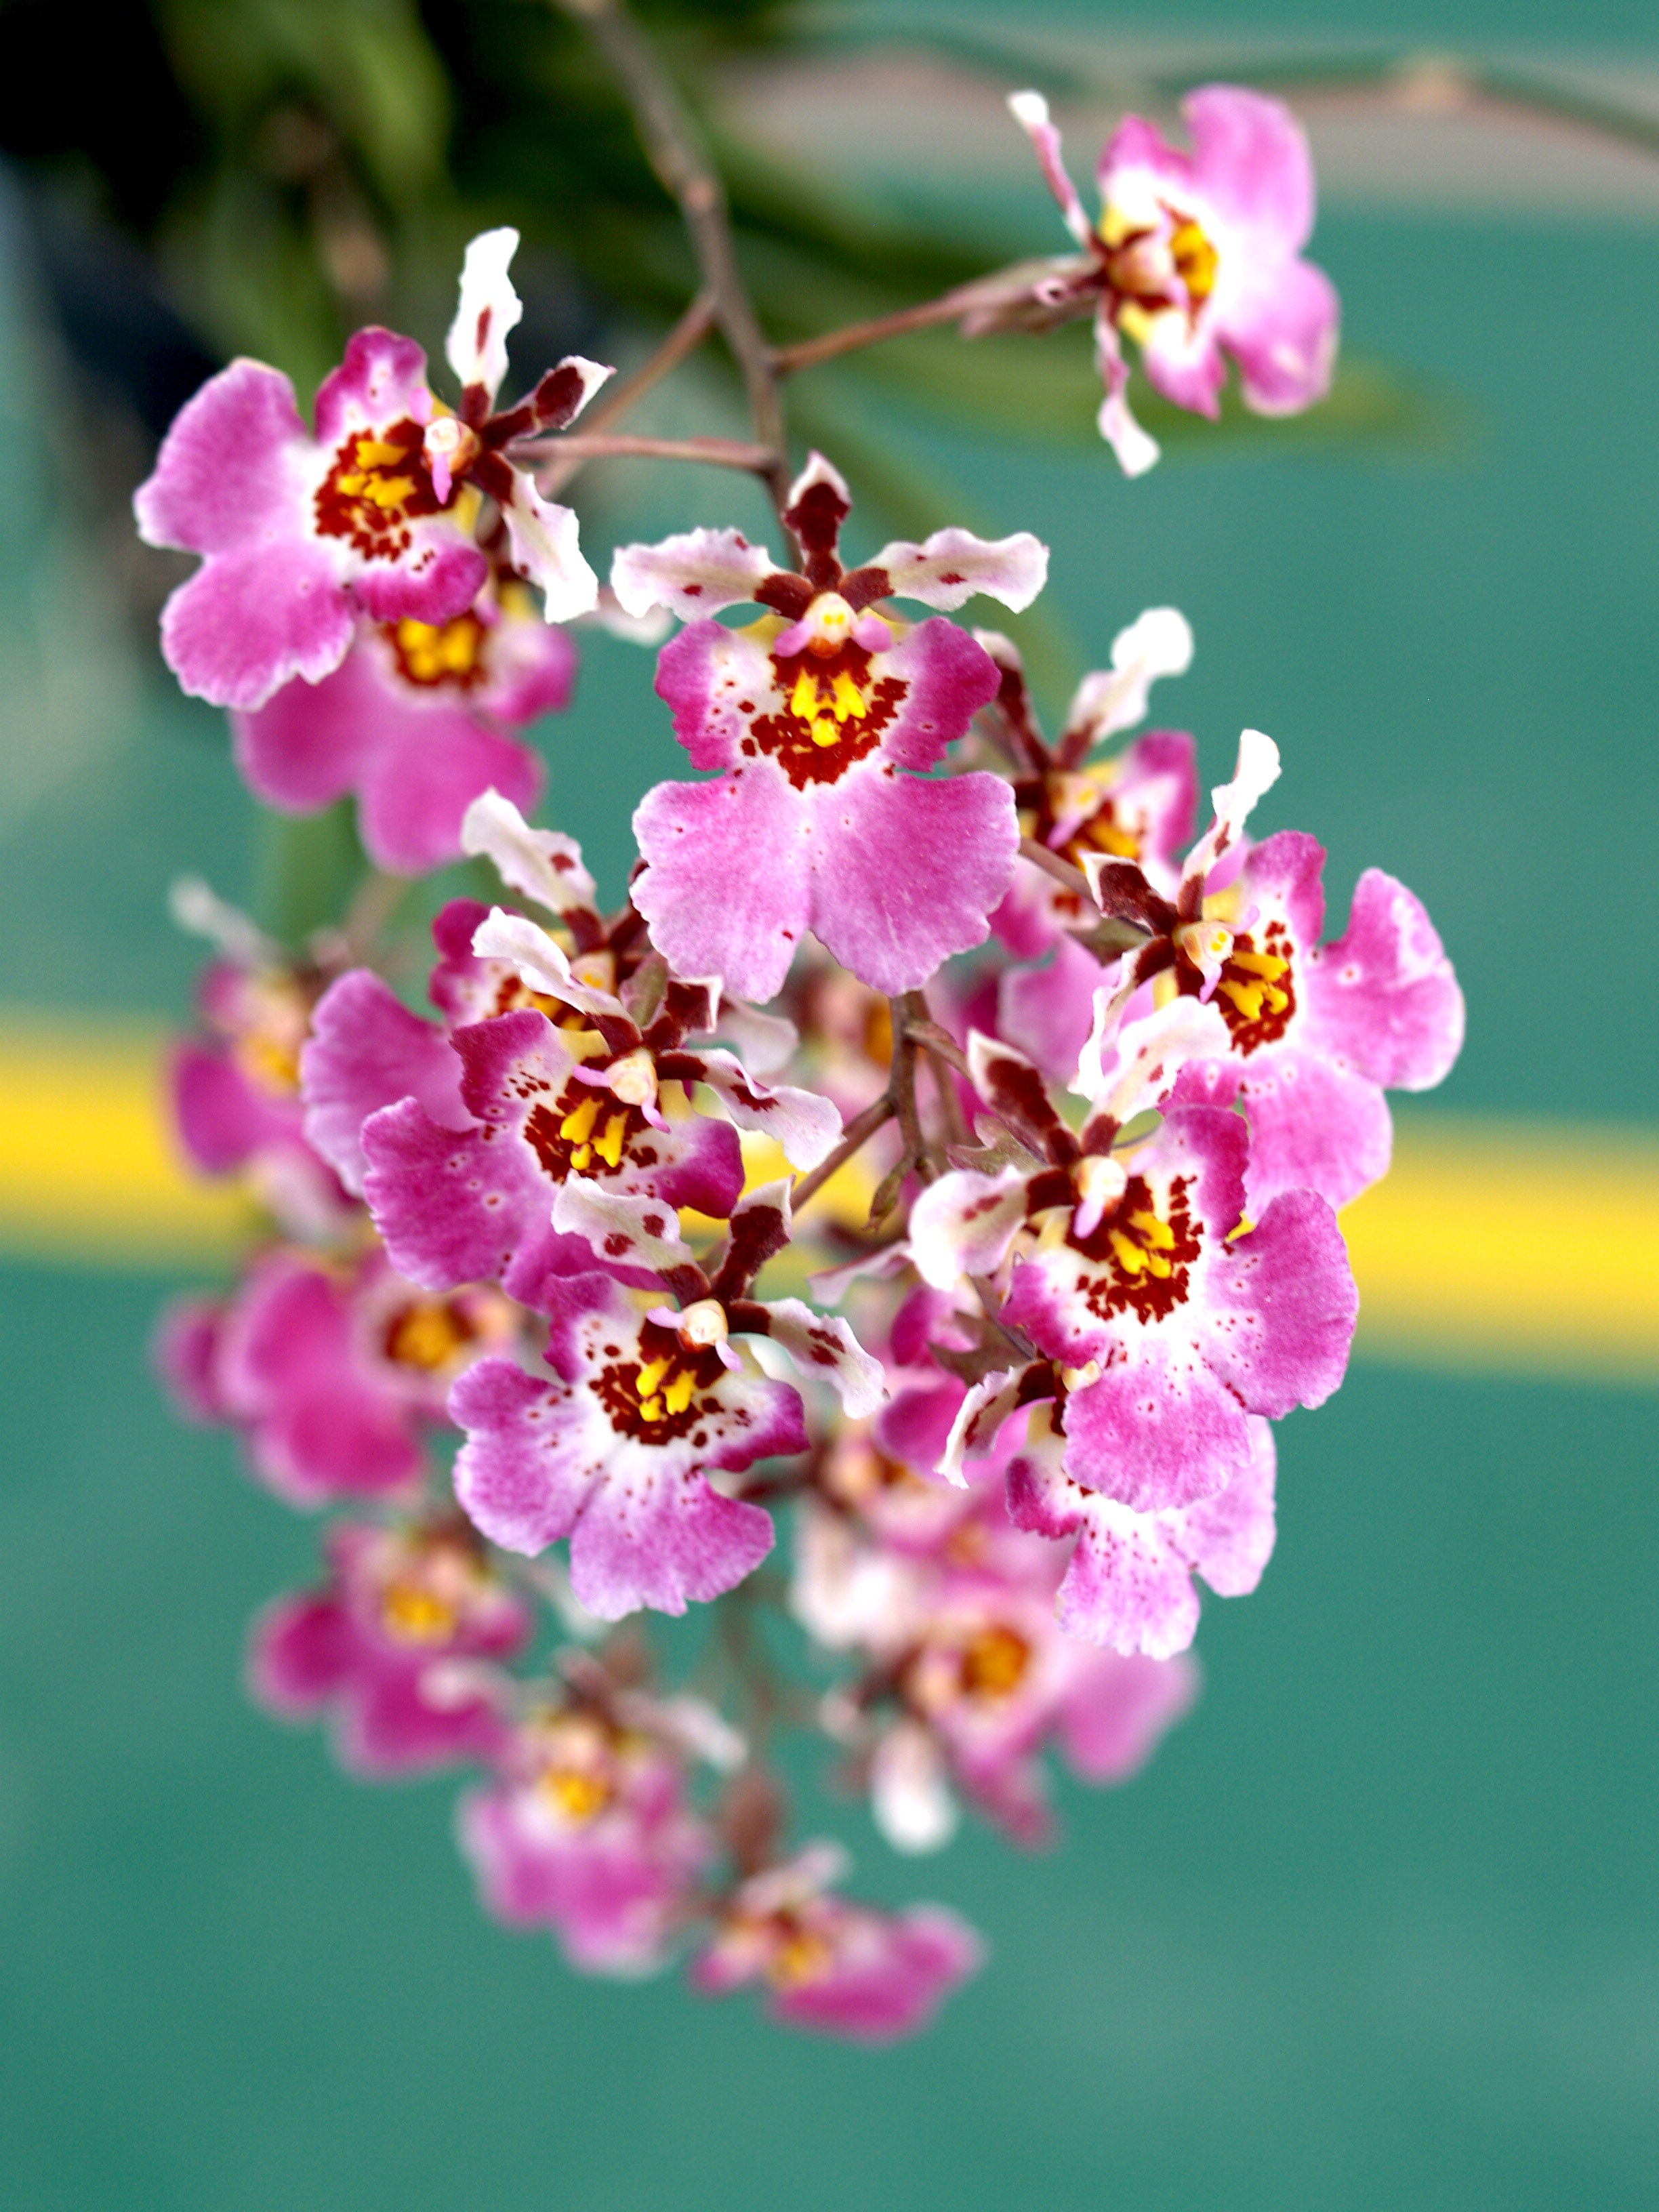
nature, branch, blossom, growth, plant, flower, purple, petal, bloom, summer, daisy, foliage, bouquet, decoration, spring, produce, tropical, lush, color, natural, clean, botany, pink, flora, botanical, cherry blossom, orchid, wildflower, luxury, ornate, decorative, violet, blowing, bright, head, beautiful, conservation, event, exotic, bud, oriental, elegance, individual, carpel, macro photography, flowering plant, phalanxes, land plant